Kilkis

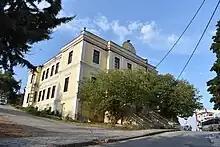
Building of the Old Prefecture of Kilkis

The province of Kilkis was one of the provinces of the Kilkis Prefecture. Its territory corresponded with that of the current municipality Kilkis, and the municipal unit Polykastro. It was abolished in 2006.